Sáenz Peña Law

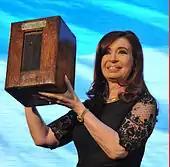
President Cristina Fernández de Kirchner with a ballot box from 1916 in commemoration of the centenary of the passing of the Sáenz-Peña Law.

Sáenz-Peña made his intentions about the voting system public during his first speech before the National Congress, in 1910. Interior Minister Indalecio Gómez proposed a reform that left the compilation of the electoral list in the hands of the War Ministry (males over 18 were recorded when called for conscription), and the judicial branch was put in charge of dictating who would organize the elections and who would be allowed to vote. That deprived the executive branch of its former ability to write and manipulate the electoral list.